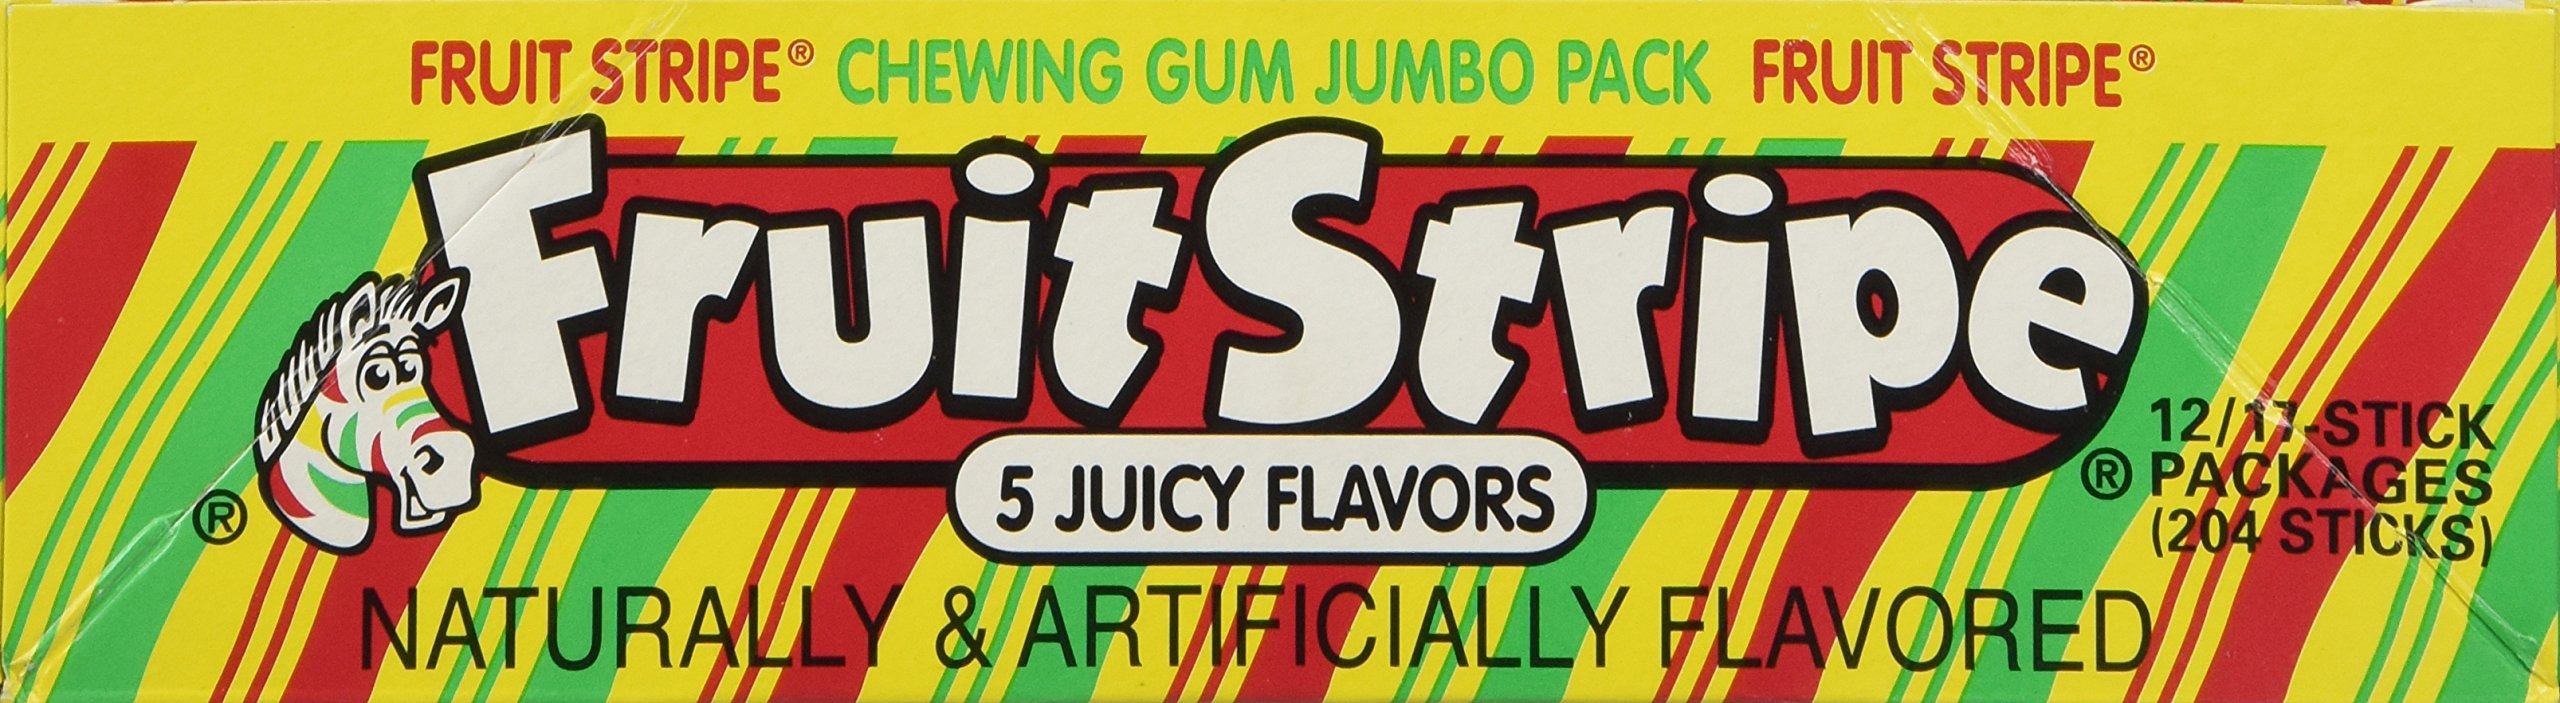
Item Name: Sathers Farley Fruit Stripe Gum Jumbo Pack, 17-Count, Pack of 12
Bullet Point 1: Fruit Stripe is the only gum with painted on stripes
Bullet Point 2: Tattoos inside each pack
Value: 204.0
Unit: Count

Price: 89.99